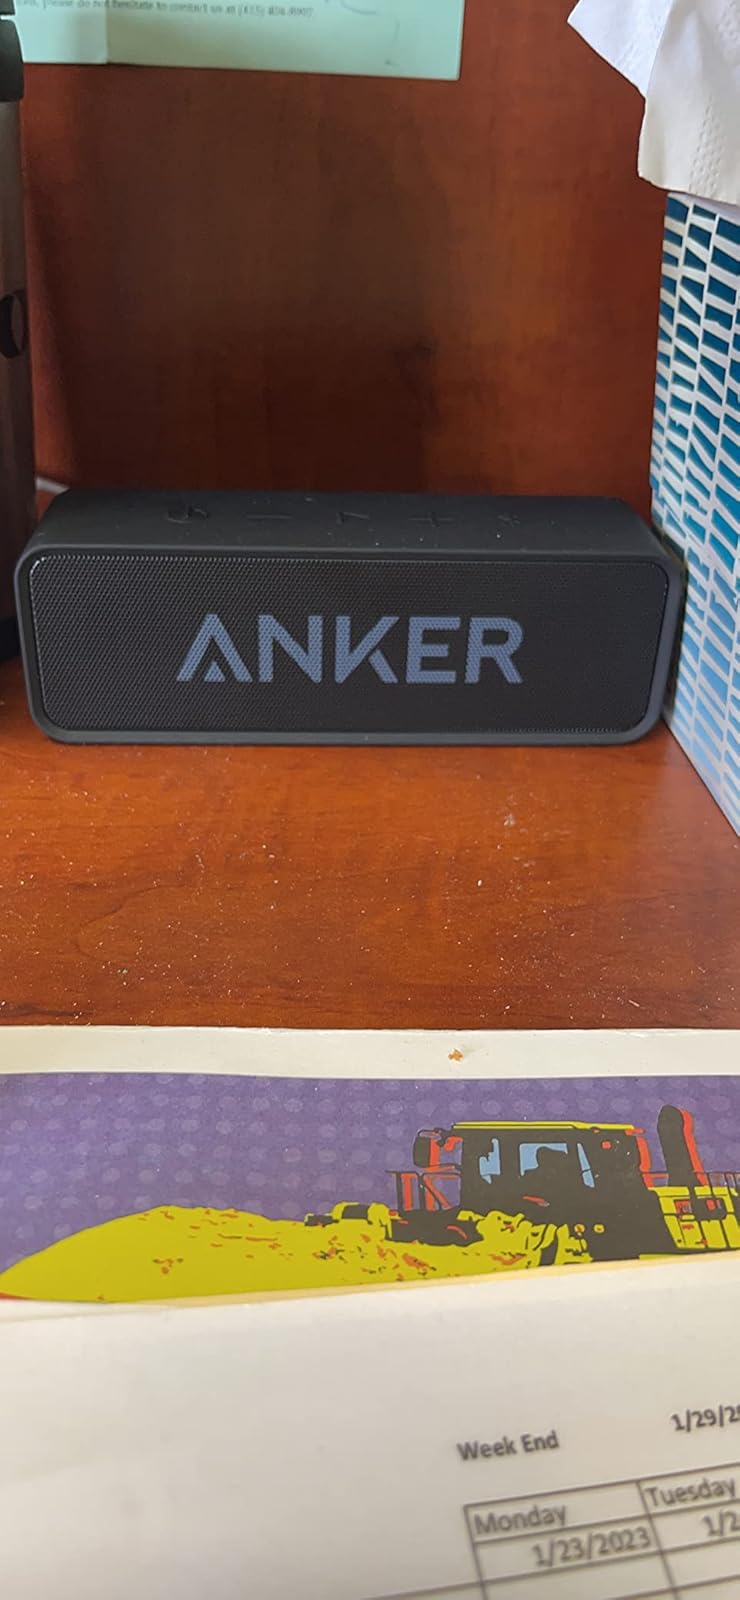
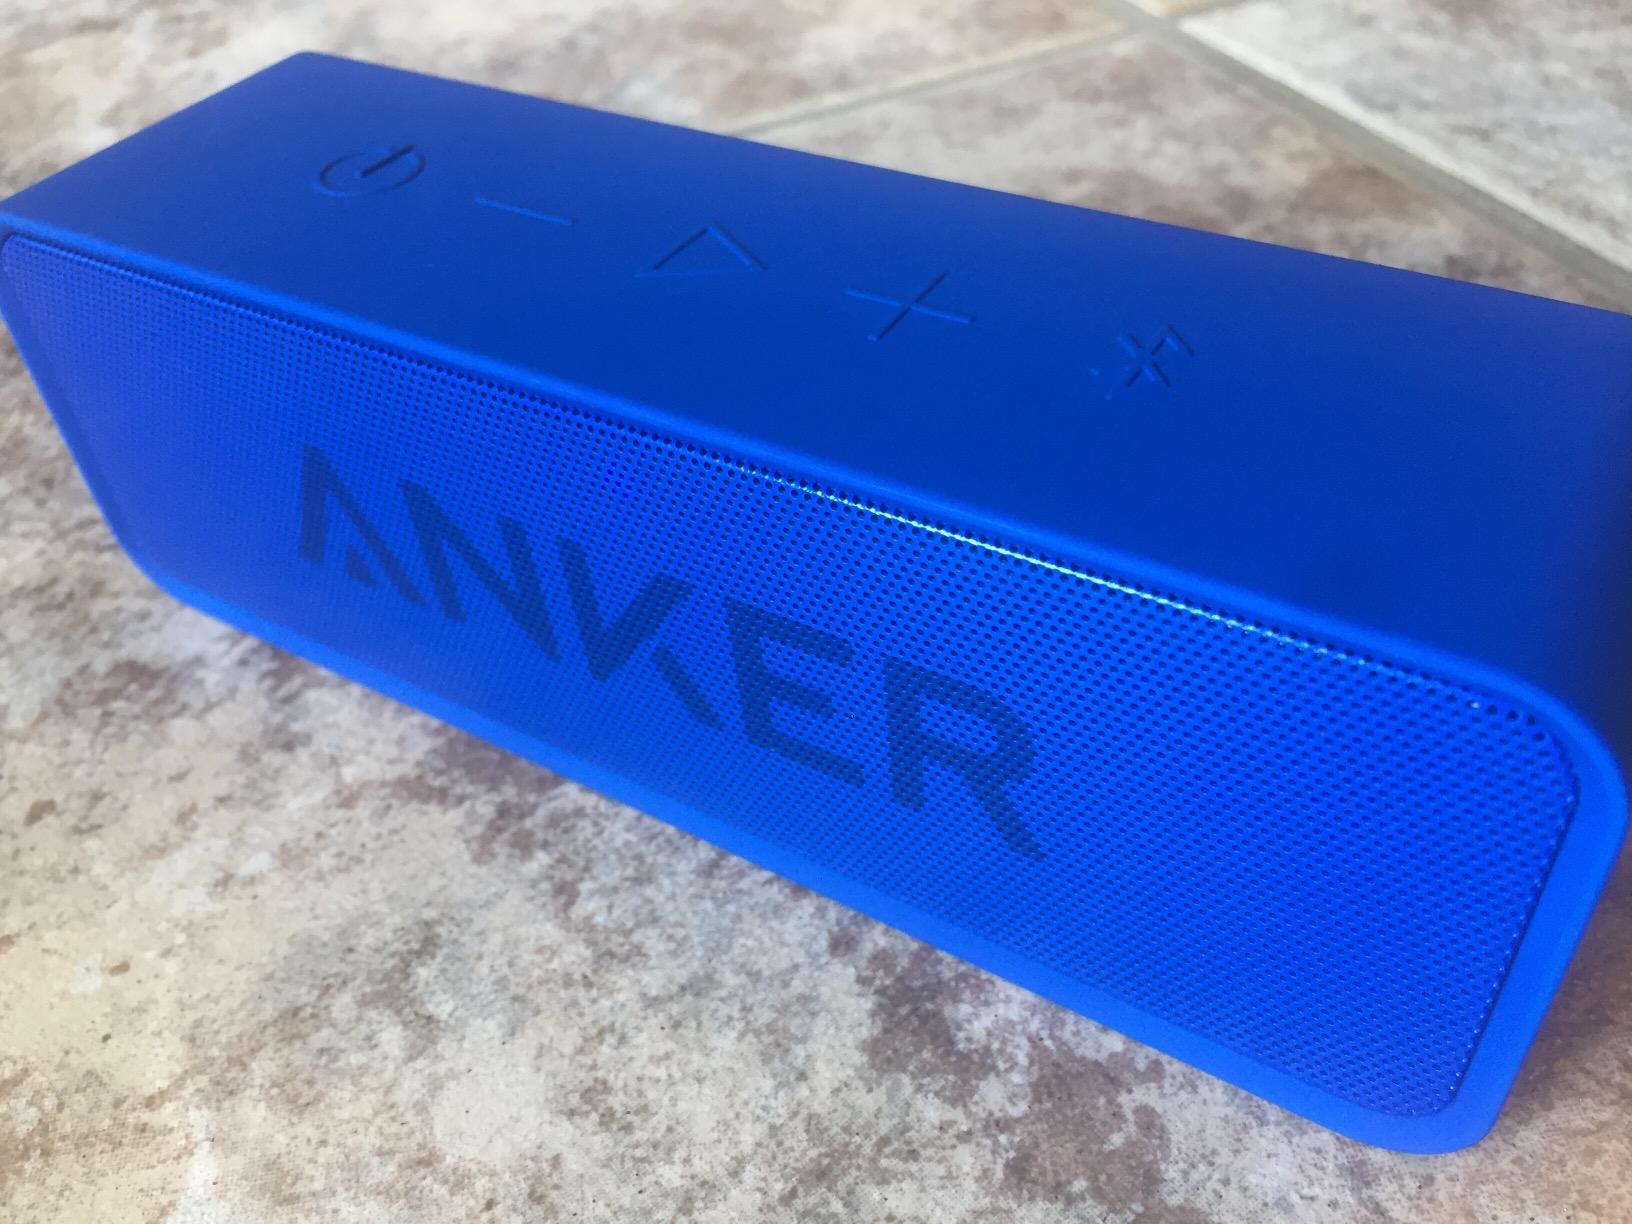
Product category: speaker
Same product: no